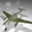
Label: airplane